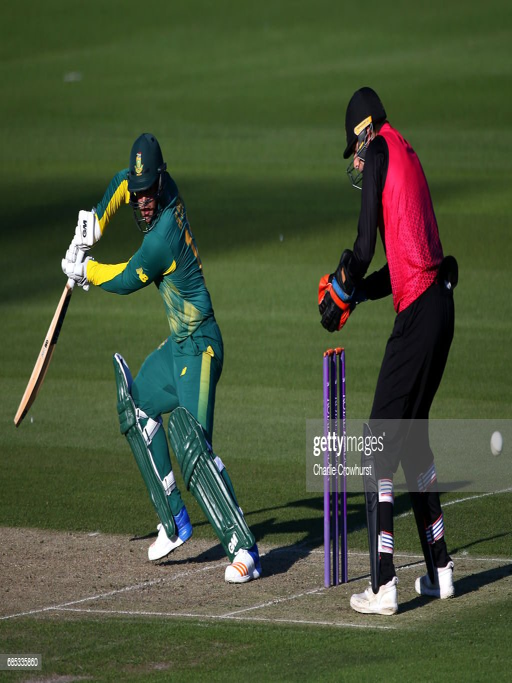
cricket player hits out while politician looks on during the tour match .